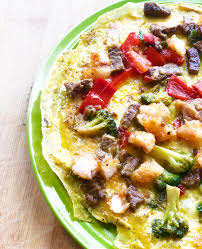
Label: trash